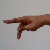
The image shows a hand gesture representing the letter 'P' in Indian Sign Language.